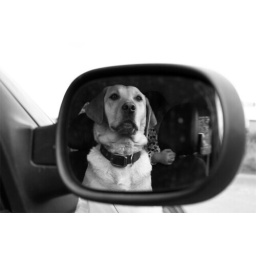
dixie in car mirror bw